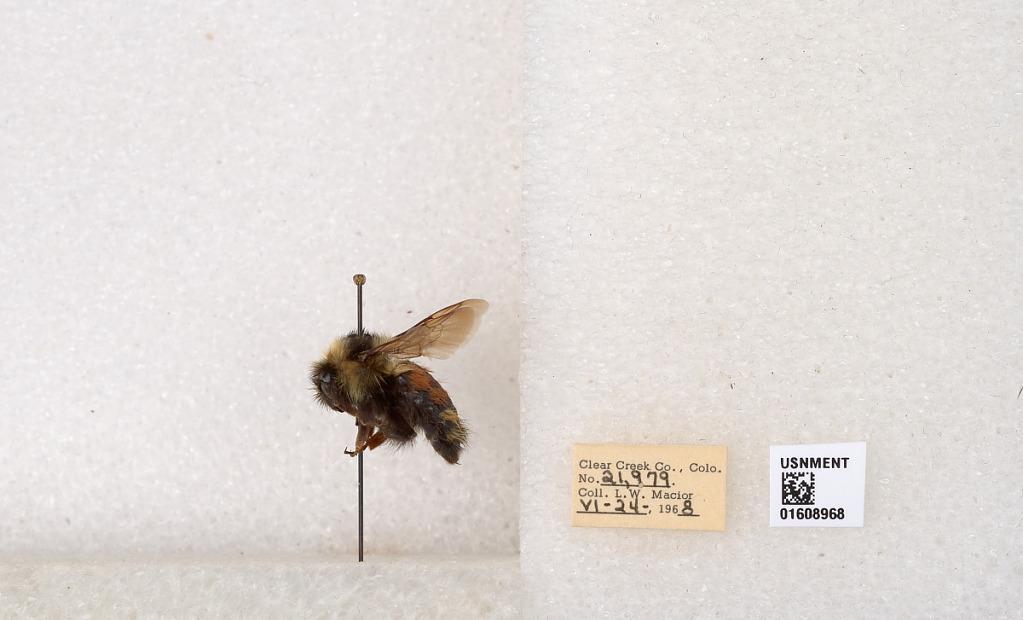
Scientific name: Bombus (Pyrobombus) sylvicola Kirby
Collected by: L. Macior
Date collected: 1968-6-24
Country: United States
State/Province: Colorado
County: Clear Creek
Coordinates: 39.6891, -105.644